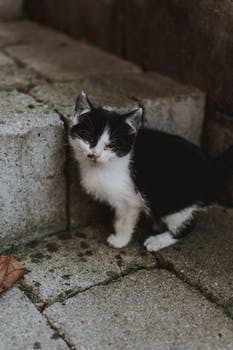
Label: No Watermark